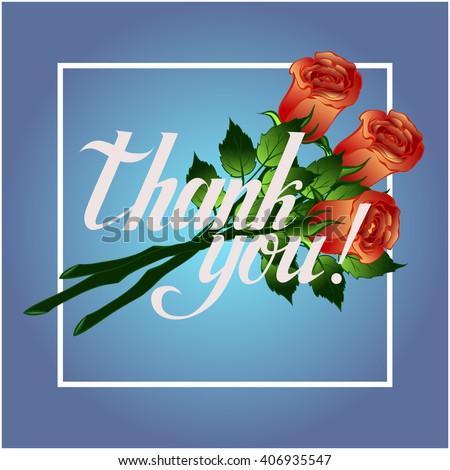
thank you card , a bouquet of roses , lettering .